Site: brandenburg
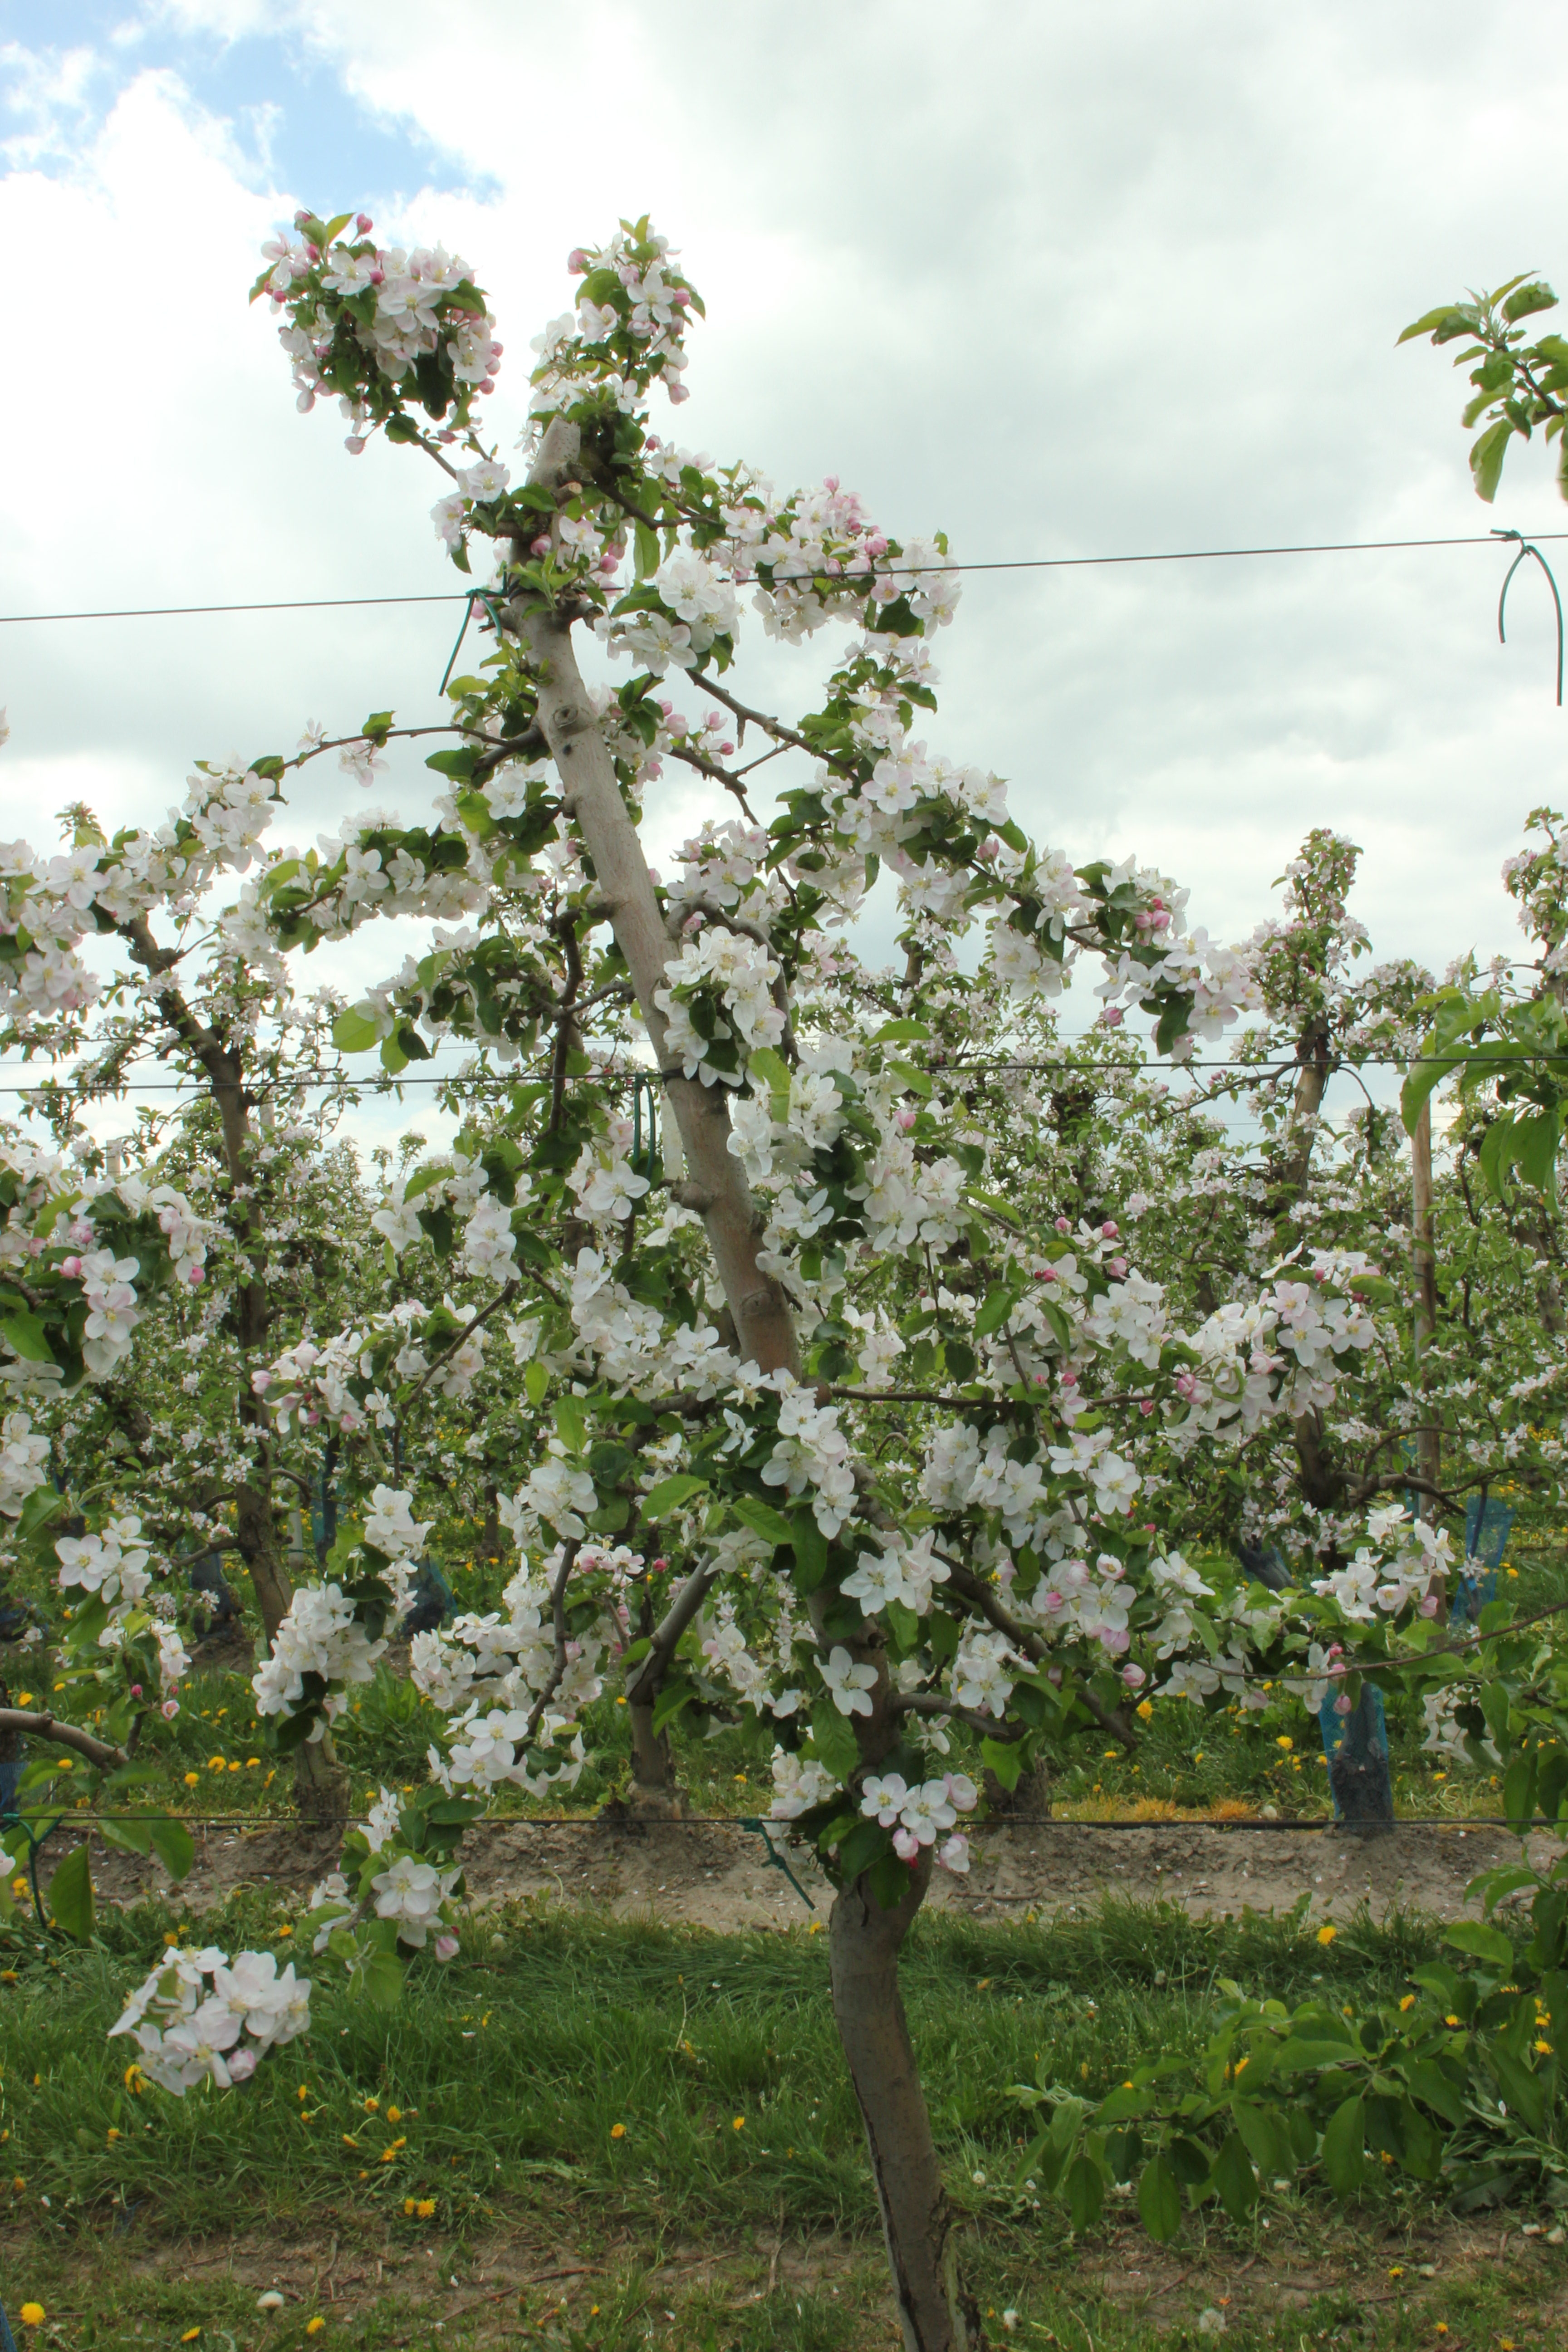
Growth stage (BBCH 65): Flowering